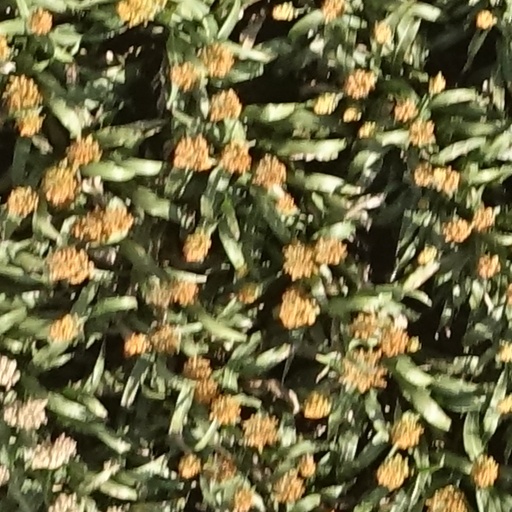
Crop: sorghum